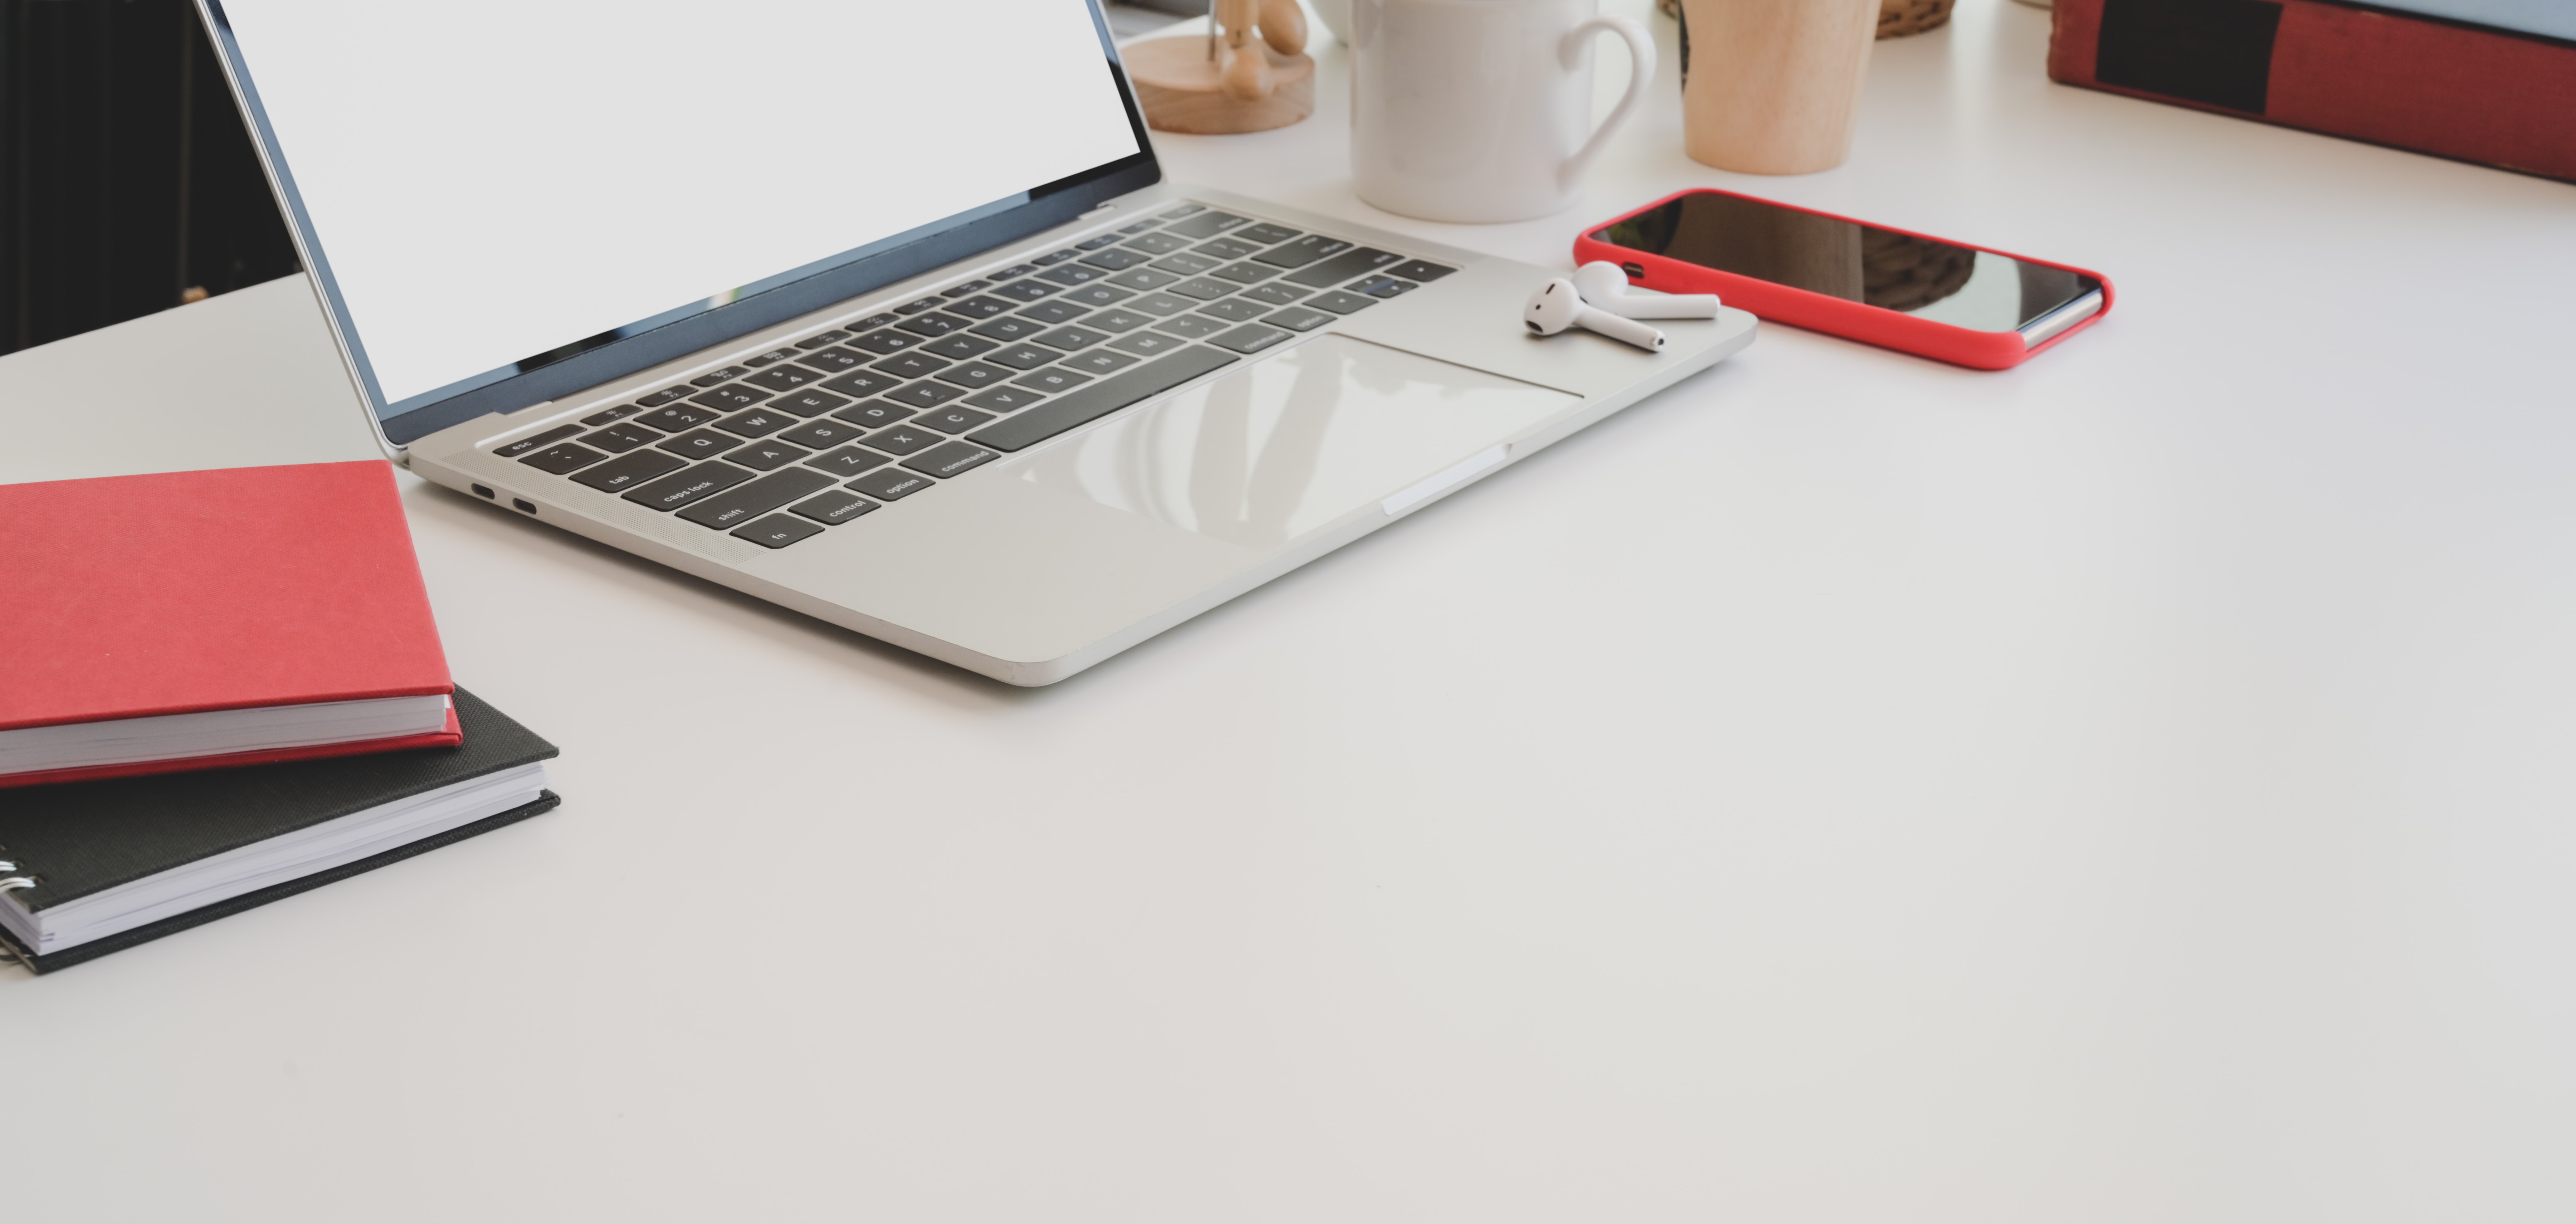
mac, laptop, desk, computer keyboard, product, computer desk, table, technology, furniture, electronic device, space bar, netbook, touchpad, input device, computer, mouse